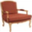
Label: chair